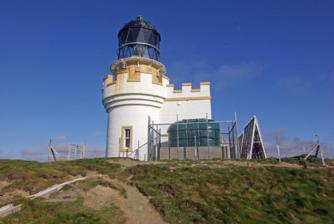
Building: Brough of Birsay Lighthouse
Country: Unknown
Year built: 1925
Lighthouse Brough of Birsay Lighthouse Location Brough of Birsay Orkney Scotland Coordinates 59°08′13″N 3°20′21″W / 59.136872°N 3.339084°W / 59.136872; -3.339084 Tower Constructed 1925 Built by David Alan Stevenson Construction masonry tower Height 11 metres (36 ft) Shape cylindrical tower with castellated balcony and lantern attached to service building Markings white tower, black lantern, ochre trim Power source solar power Operator Northern Lighthouse Board Light Focal height 52 metres (171 ft) Intensity 35 watt metal Halide light Range 18 nautical miles (33 km; 21 mi) Characteristic Fl(3) W 25s The unmanned Brough of Birsay Lighthouse lighthouse was built in 1925 by David A Stevenson . It is located on the Brough of Birsay , an uninhabited tidal island off the north west coast of Mainland in Orkney , Scotland, in the parish of Birsay . See also Scotland portal Engineering portal List of lighthouses in Scotland List of Northern Lighthouse Board lighthouses References